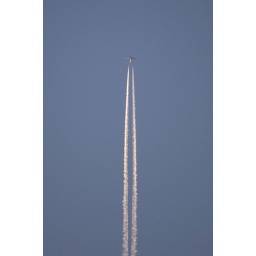
Going on Holiday in the big blue sky